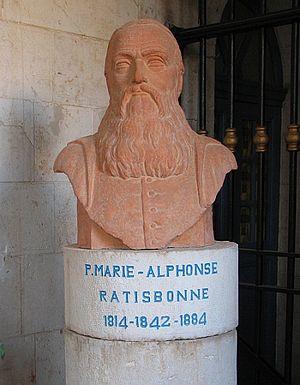
Le Père Alphonse Ratisbonne, parfois nommé Alphonse de Ratisbonne ou Marie-Alphonse Ratisbonne, est un prêtre et missionnaire français d'origine juive dont la conversion au catholicisme fit grand bruit à l'époque. Après sa conversion, il entre dans la Compagnie de Jésus et seconde son frère, Théodore, lui aussi converti au catholicisme, pour développer la Congrégation de Notre-Dame de Sion. Il fonde plusieurs monastères et orphelinats en Palestine.